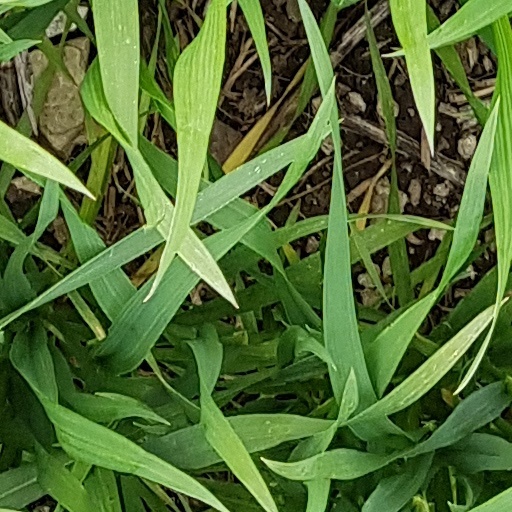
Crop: wheat